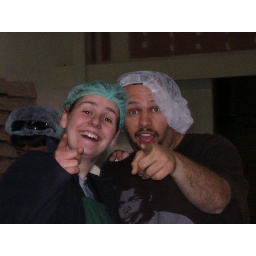
Long story.... she was in the green team..... and I had a white hat!!! (Well actually thats it !!!